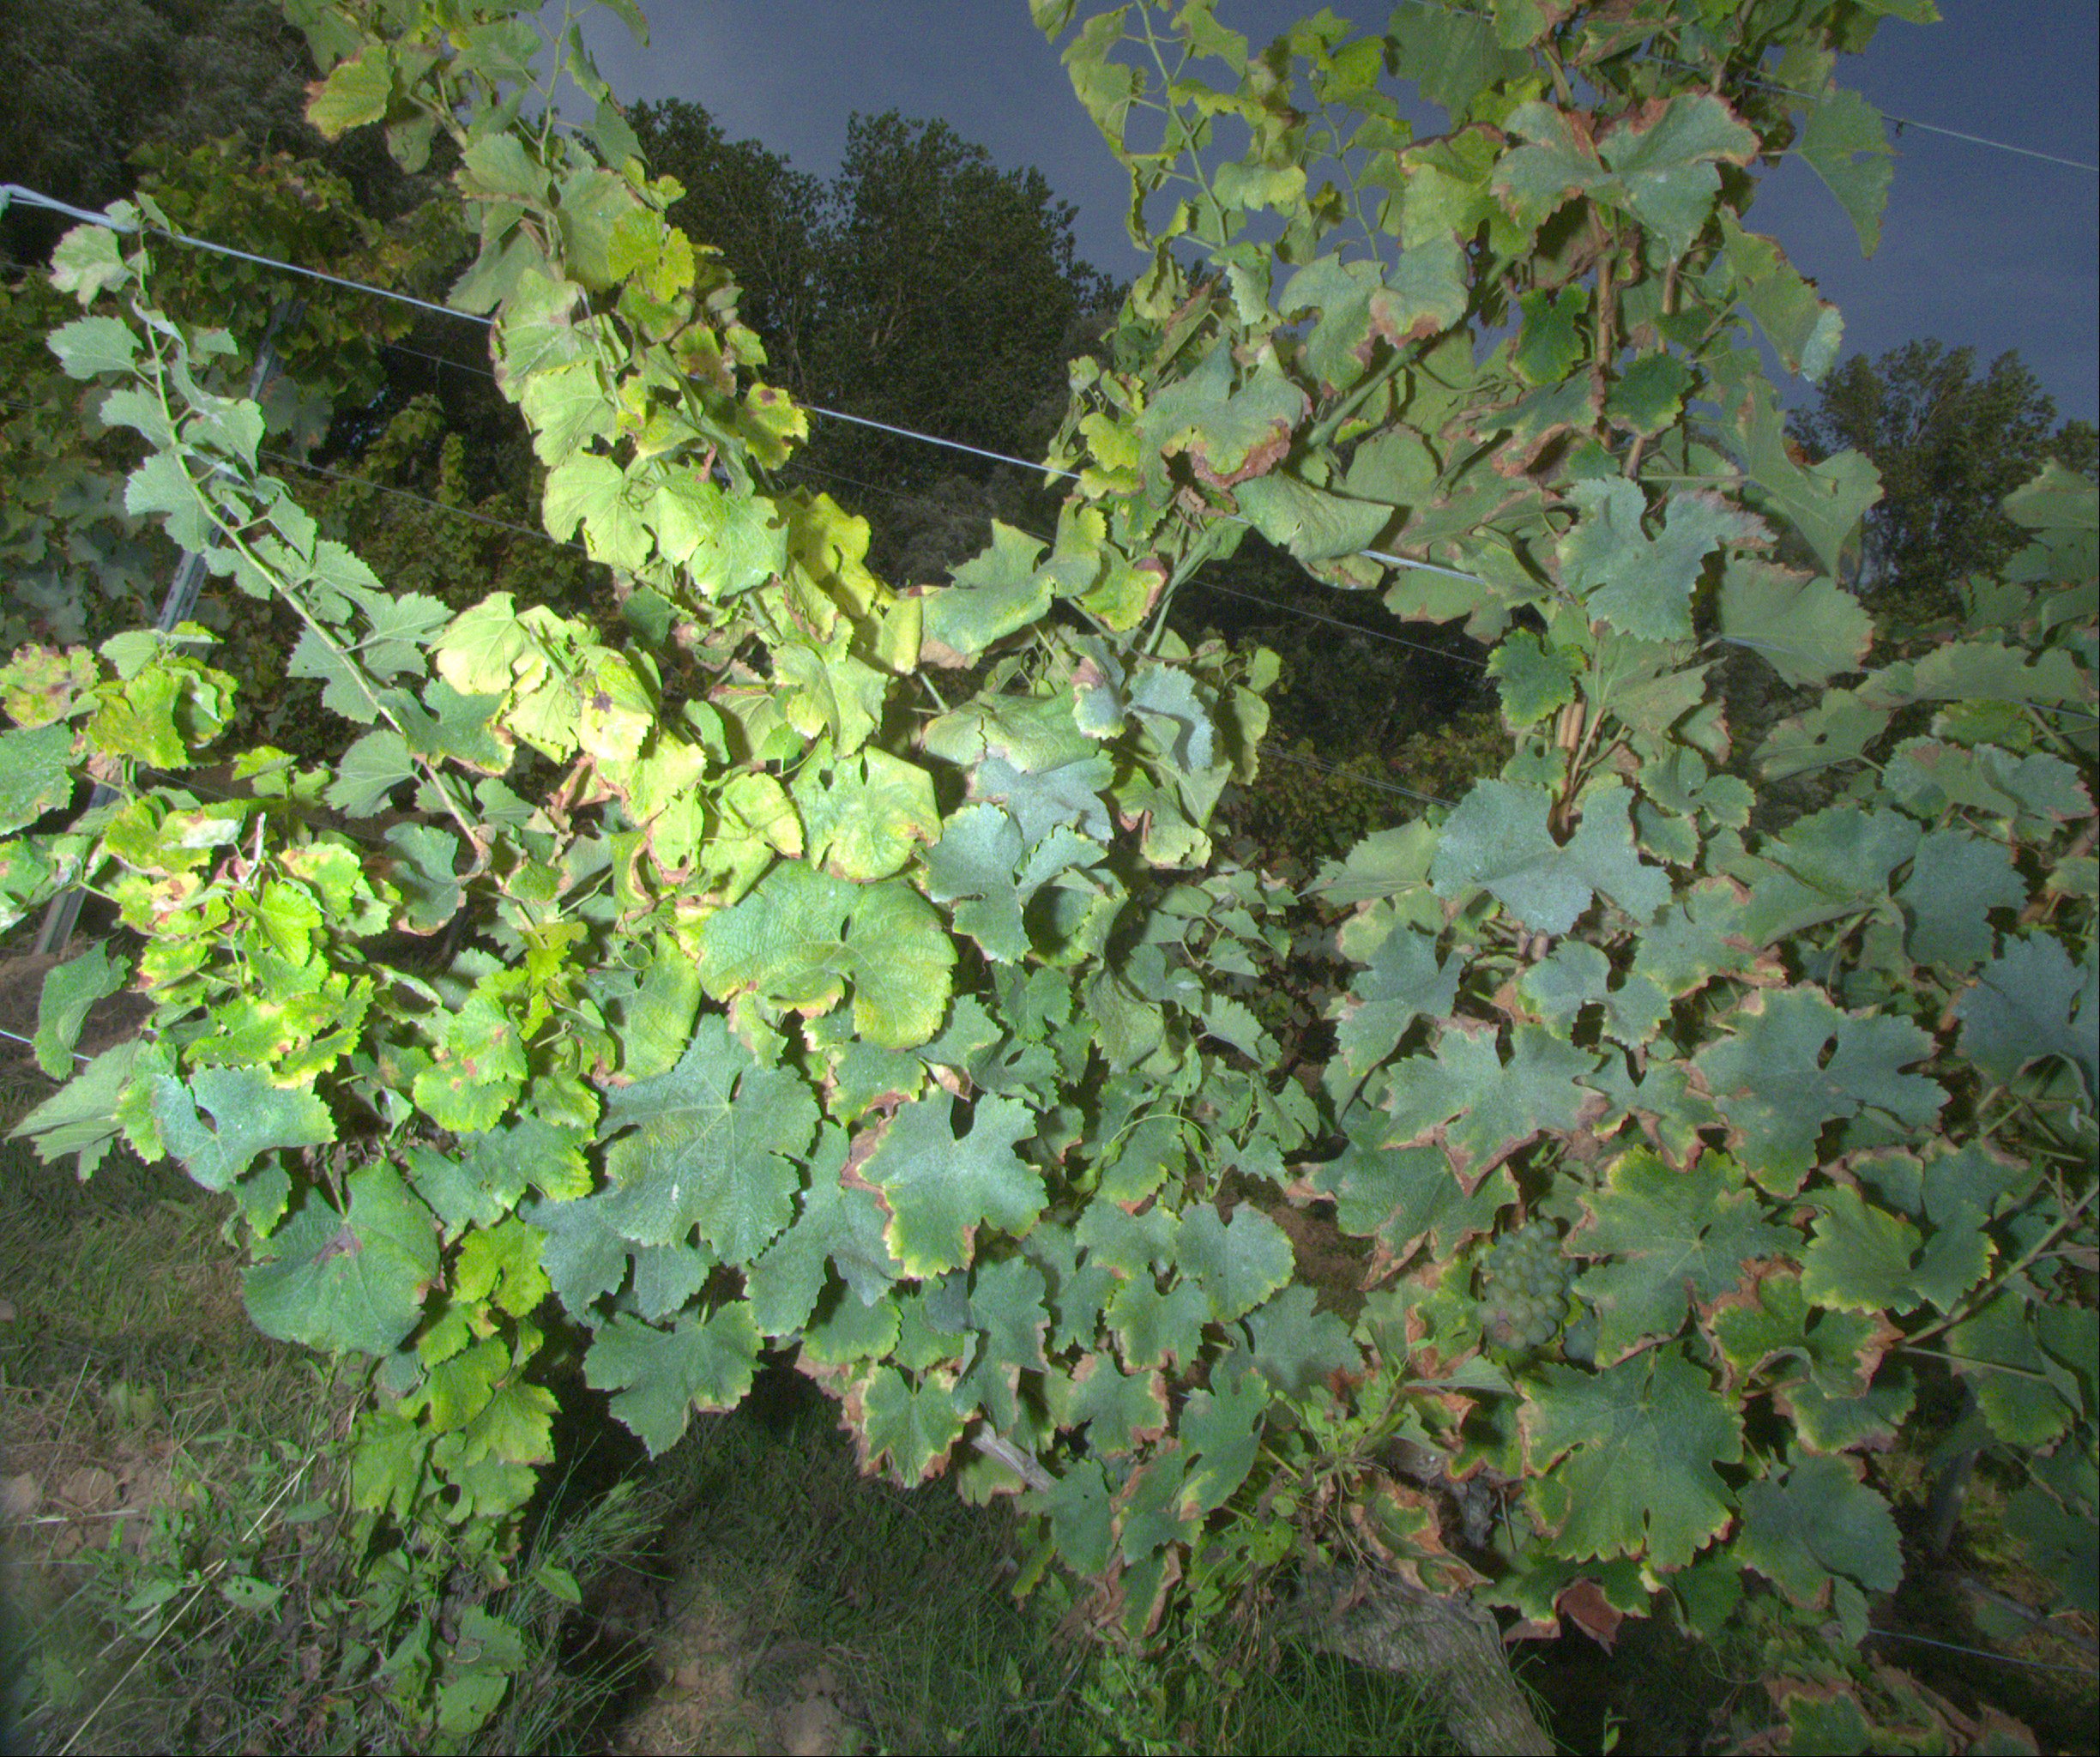
Grape variety: sauvignon-blanc
Disease: Flavescence dorée (fd)